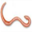
Label: worm